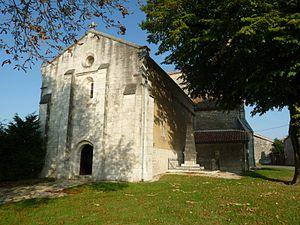
église d'Aubeville (16), France
Aubeville est une ancienne commune du Sud-Ouest de la France, située dans le département de la Charente, en région Nouvelle-Aquitaine.
Val des Vignes est une commune nouvelle du Sud-Ouest de la France créée le 1ᵉʳ janvier 2016, située dans la Charente, en région Nouvelle-Aquitaine.